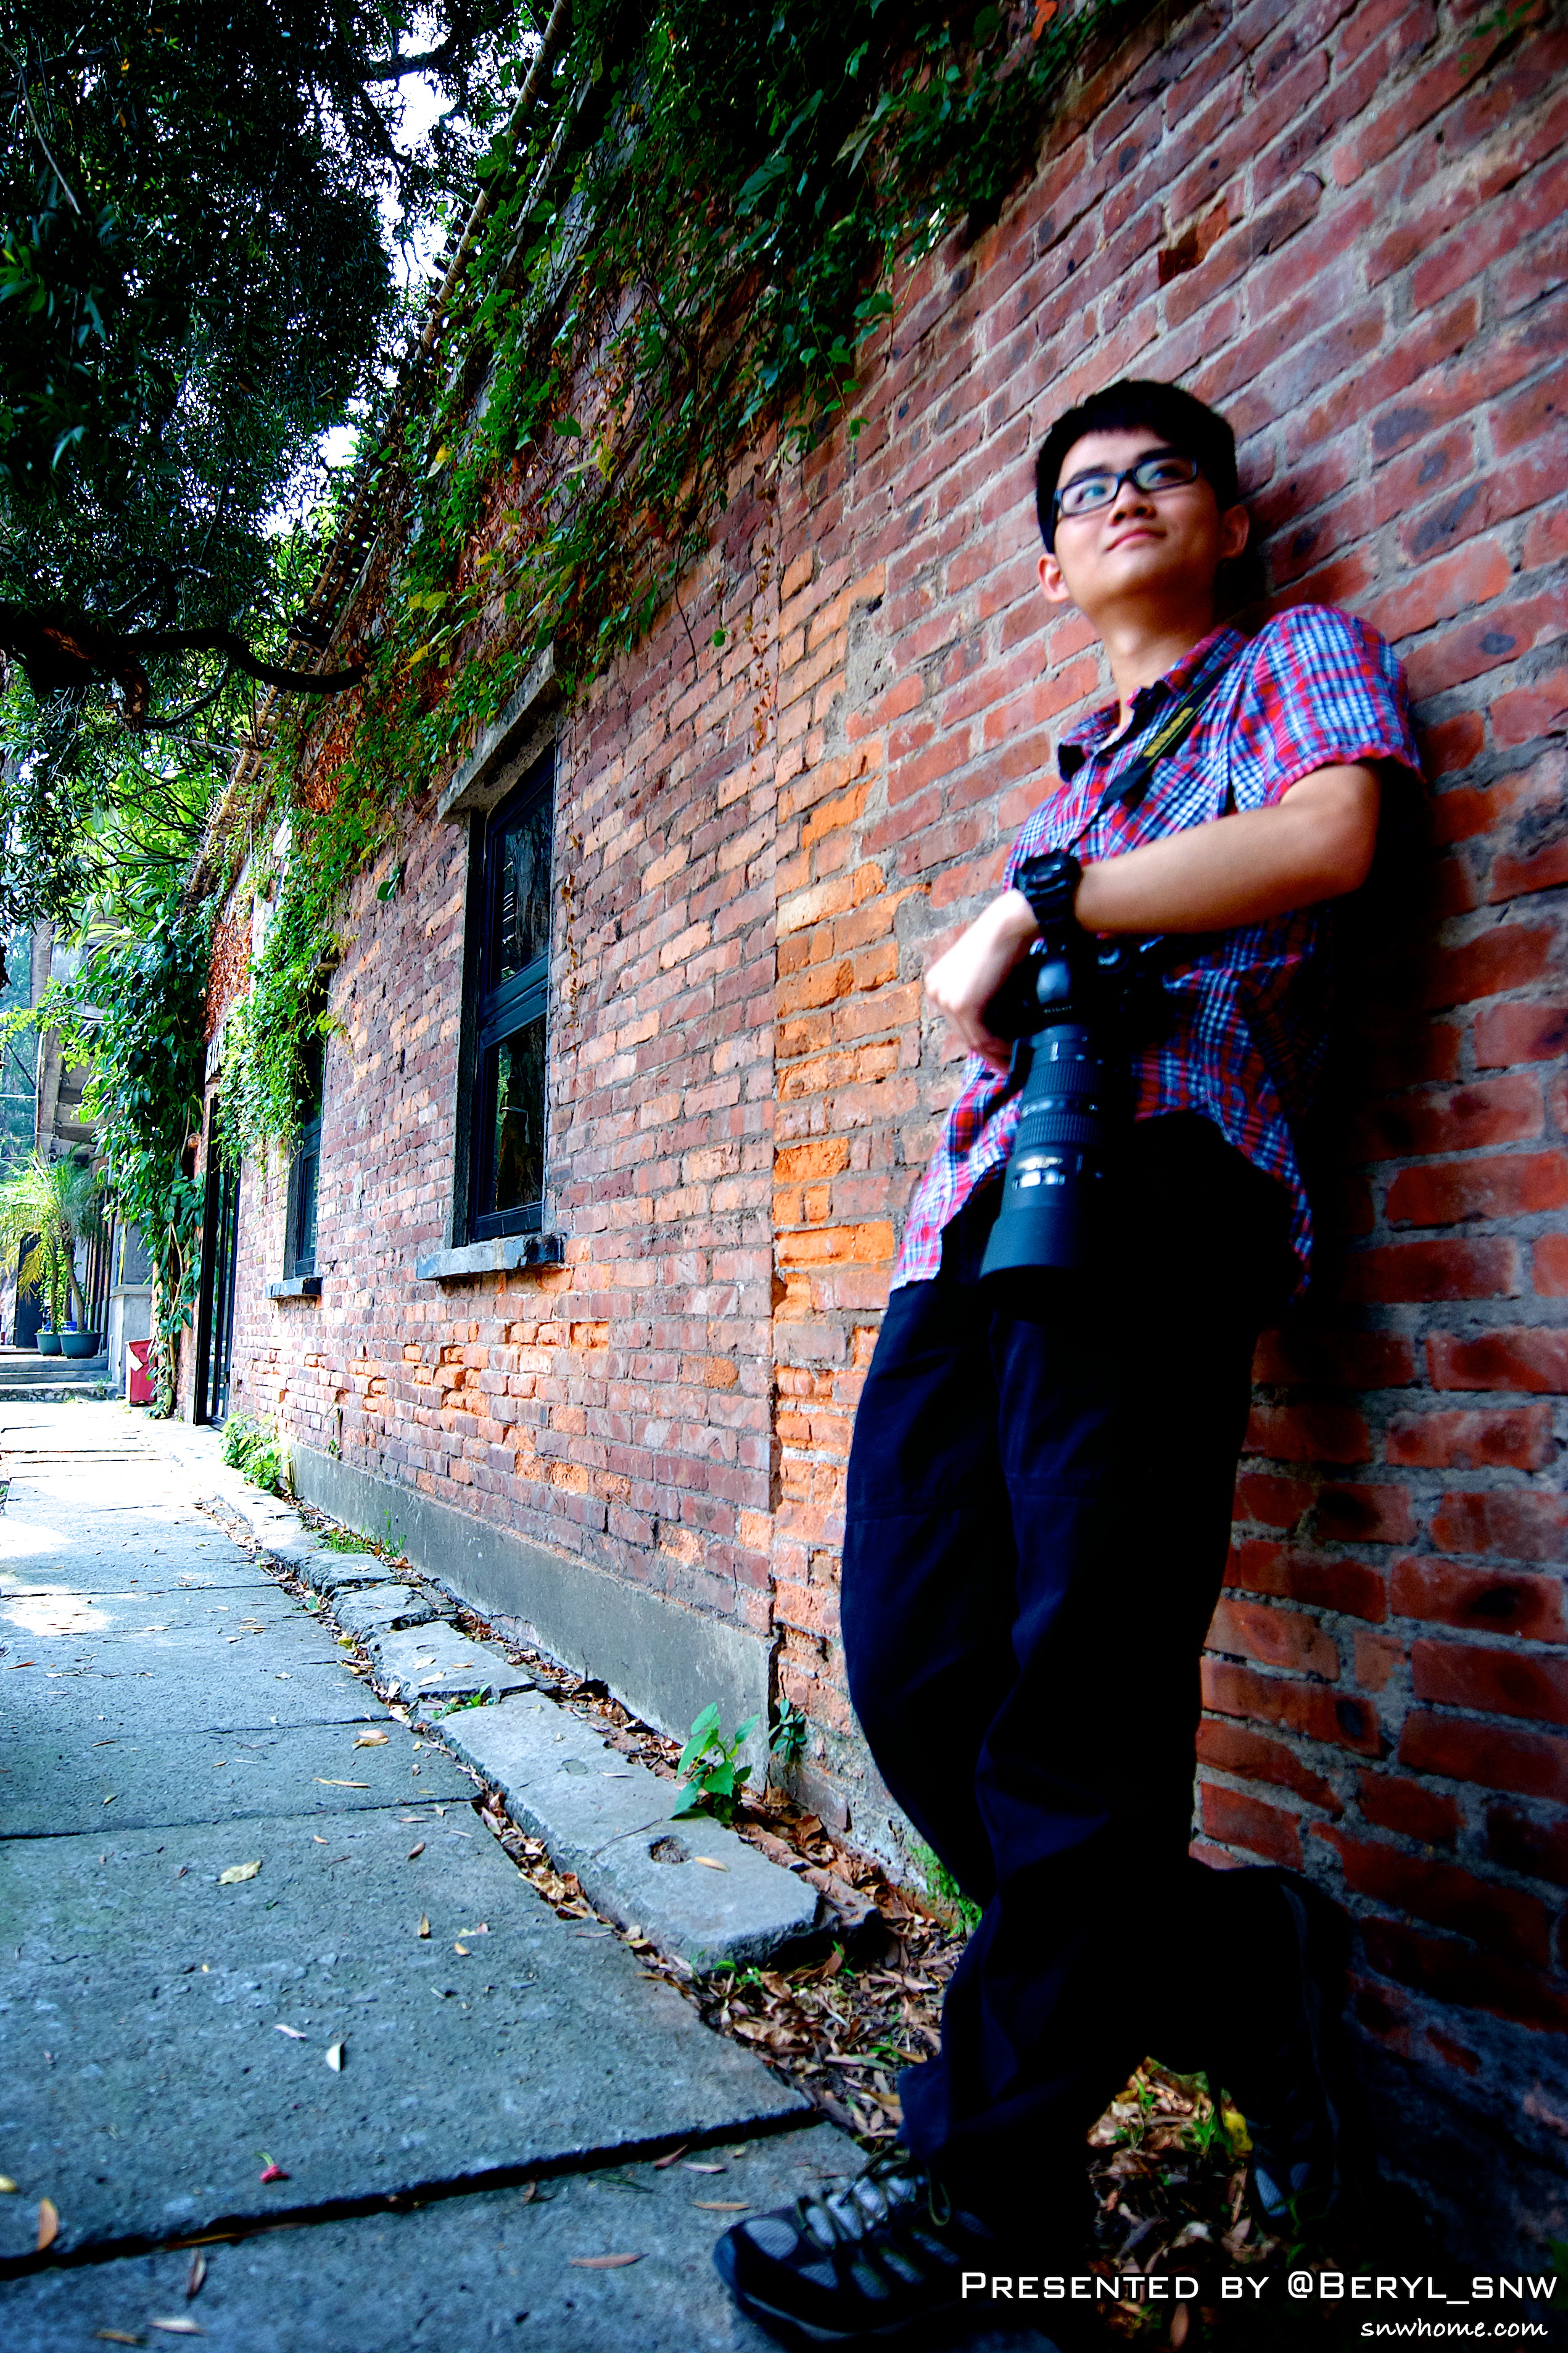
creative, sky, girl, boy, model, student, outdoors, girls, sports, boys, university, photograph, canton, china, guangzhou